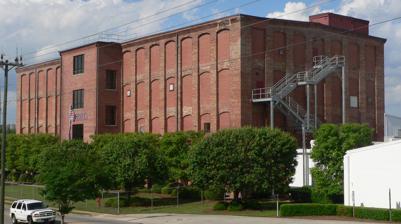
Building: Enterprise Cotton Mills Building
Country: United States of America
Year built: 1897
United States historic place Enterprise Cotton Mills Building U.S. National Register of Historic Places Show map of South Carolina Show map of the United States Location U.S. 21, Orangeburg, South Carolina Coordinates 33°29′14″N 80°51′14″W / 33.487161°N 80.853977°W / 33.487161; -80.853977 Area 5 acres (2.0 ha) Built 1896 ( 1896 ) -1897 Architect Whaley, W.B. Smith,& Co. MPS Orangeburg MRA NRHP reference No. 85002340 Added to NRHP September 20, 1985 Enterprise Cotton Mills Building , also known as Zeus Industrial Products, is a historic cotton mill located at Orangeburg , Orangeburg County, South Carolina . It was built in 1896–1897, and is a four-story, 17 bay by 7 bay, brick building with a five-story tower.  Attached to the main building is a two-story brick engine room and a one-story brick boiler room. It was added to the National Register of Historic Places in 1985. References